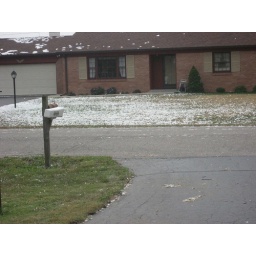
See all of the white insulation in the house across the street from us.